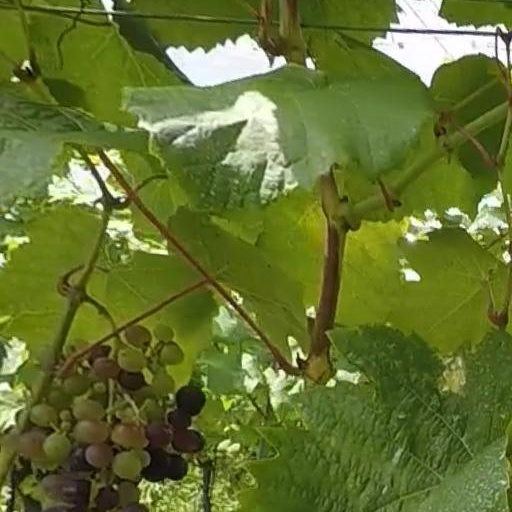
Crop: grape